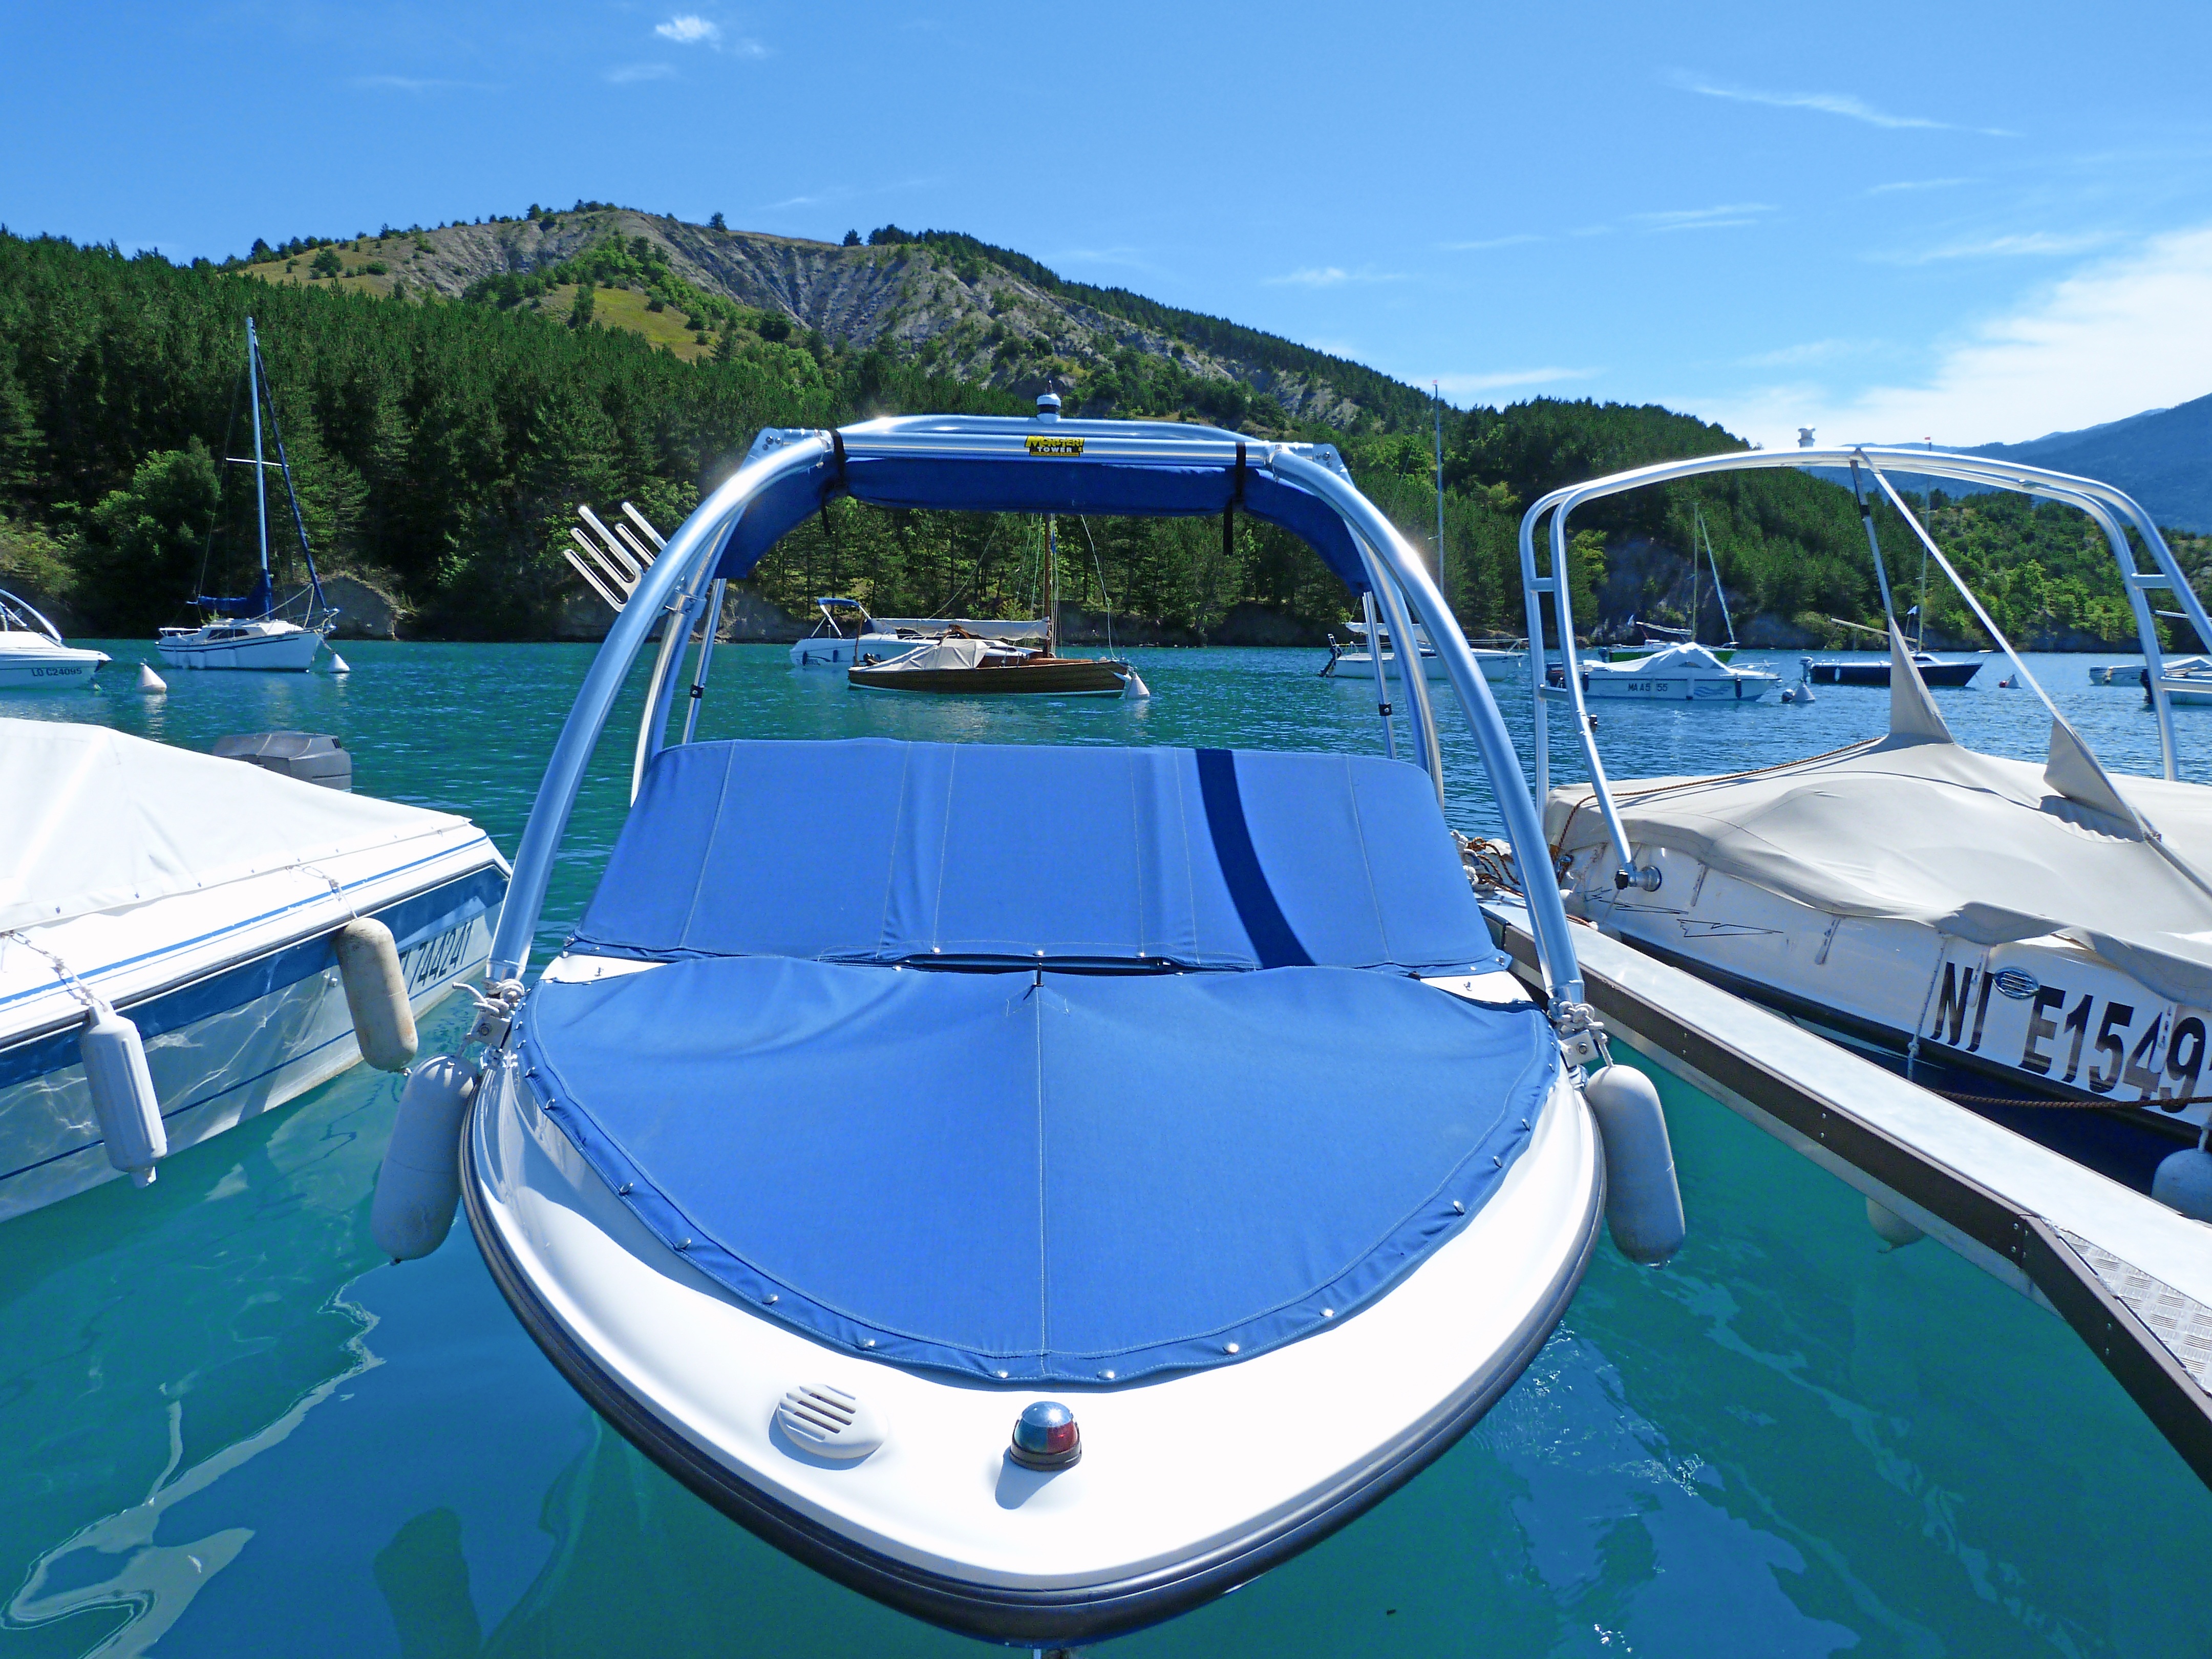
boat, lake, pier, ship, vehicle, yacht, sailboat, boating, boats, anchorage, watercraft, ecosystem, catamaran, hobbies, dinghy, motor boats, watercraft rowing